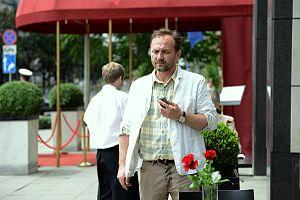
11 Minutes est un film polonais réalisé par Jerzy Skolimowski, sorti en 2015. Il est présenté en sélection officielle à la Mostra de Venise 2015.